Herb Strewer

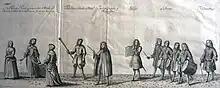
Herb strewing at the 1685 coronation procession of King James II and Queen Mary of Modena

The post of Herb Strewer is an obsolete position in the United Kingdom dating back to the late 17th century. The primary duty of the Herb Strewer was to distribute herbs and flowers throughout the royal apartments in order to mask bad aromas (such as those from the Thames which was particularly unhygienic before the construction of London's network of sewers).